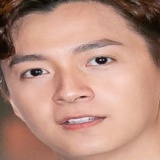
ca sĩ Ngô Kiến Huy